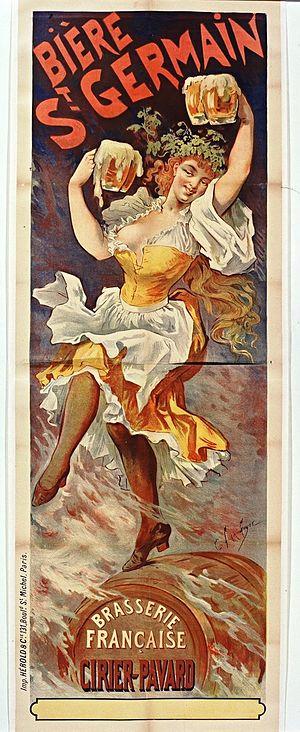
Affiche publicitaire de la brasserie Cirier-Pavard à Saint-Germain-en-Laye.
Saint-Germain-en-Laye [lɛ] est une commune française située à 19 km à l'ouest de Paris dans le département des Yvelines en région Île-de-France.